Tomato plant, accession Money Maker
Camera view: horizontal (90 deg, fisheye); turntable rotation: 210 degrees
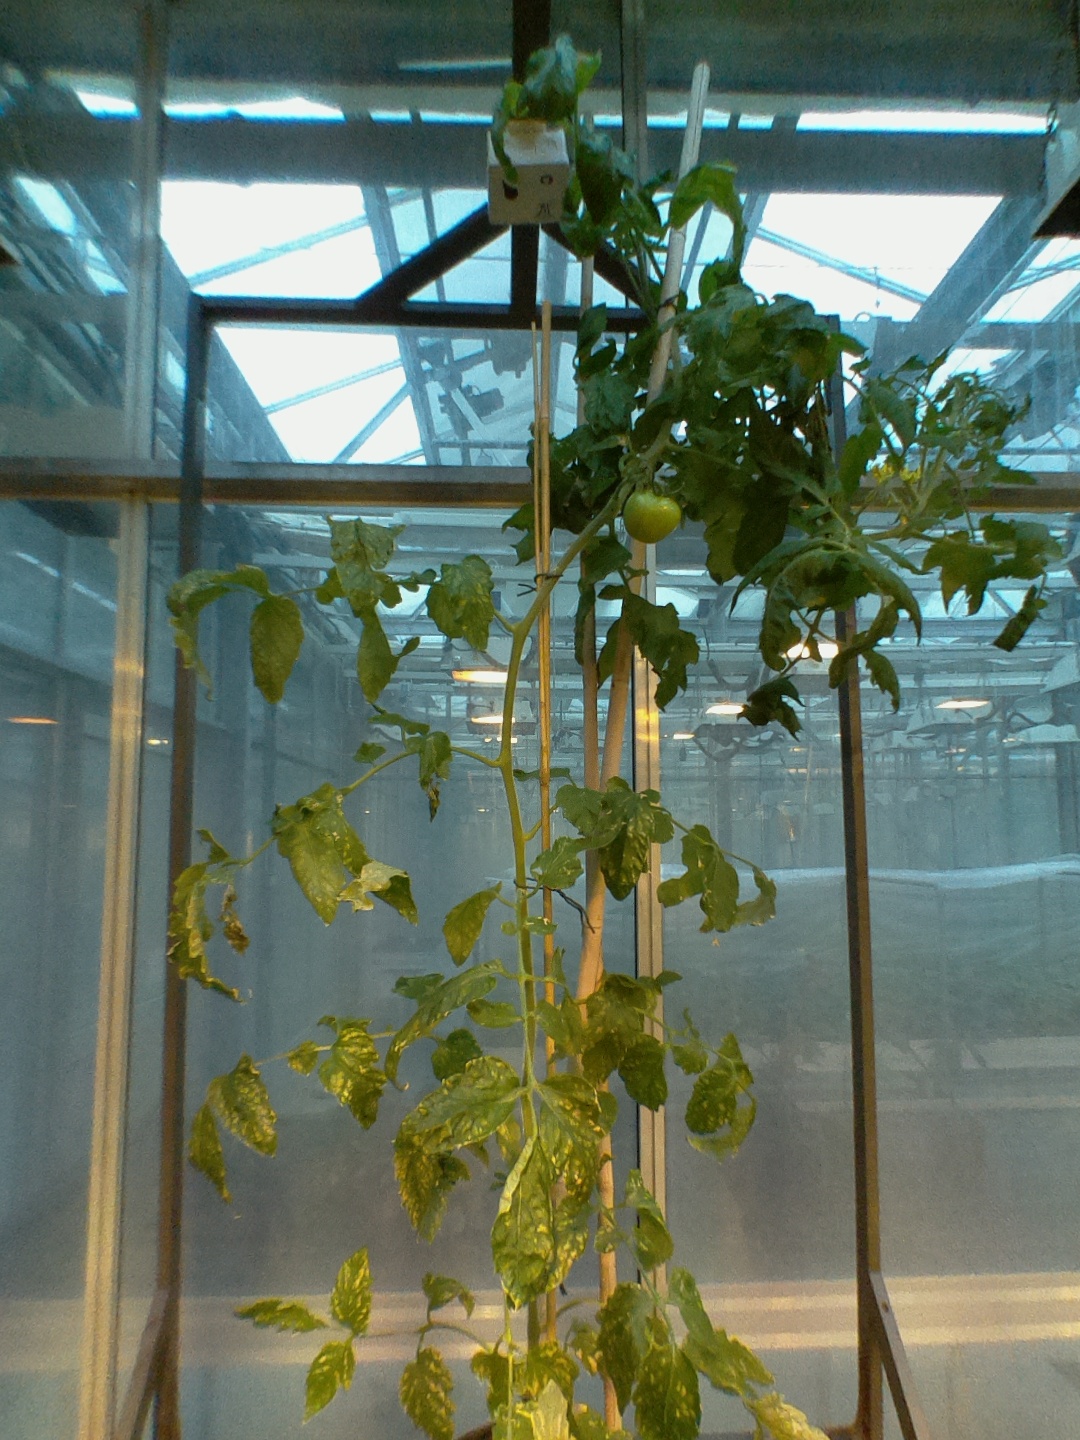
BBCH growth stage 74: 40%-50% of final fruit size